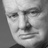
Emotion: sad